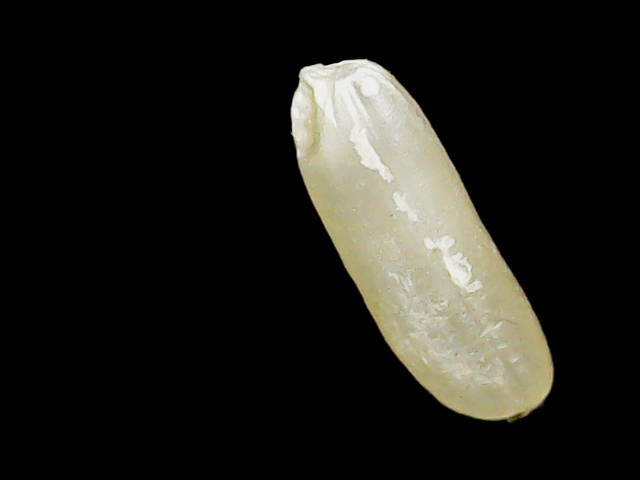
Rice variety: Binadhan16